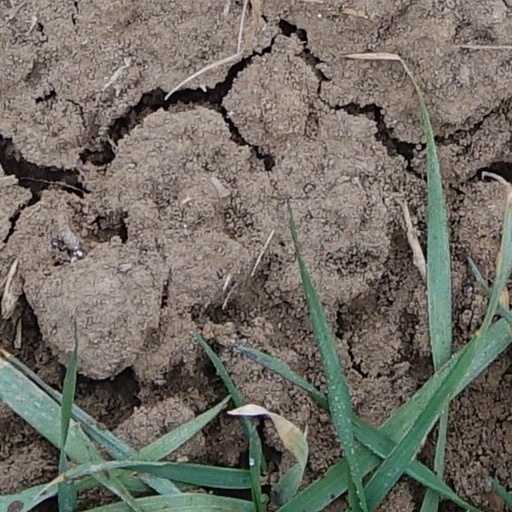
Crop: wheat